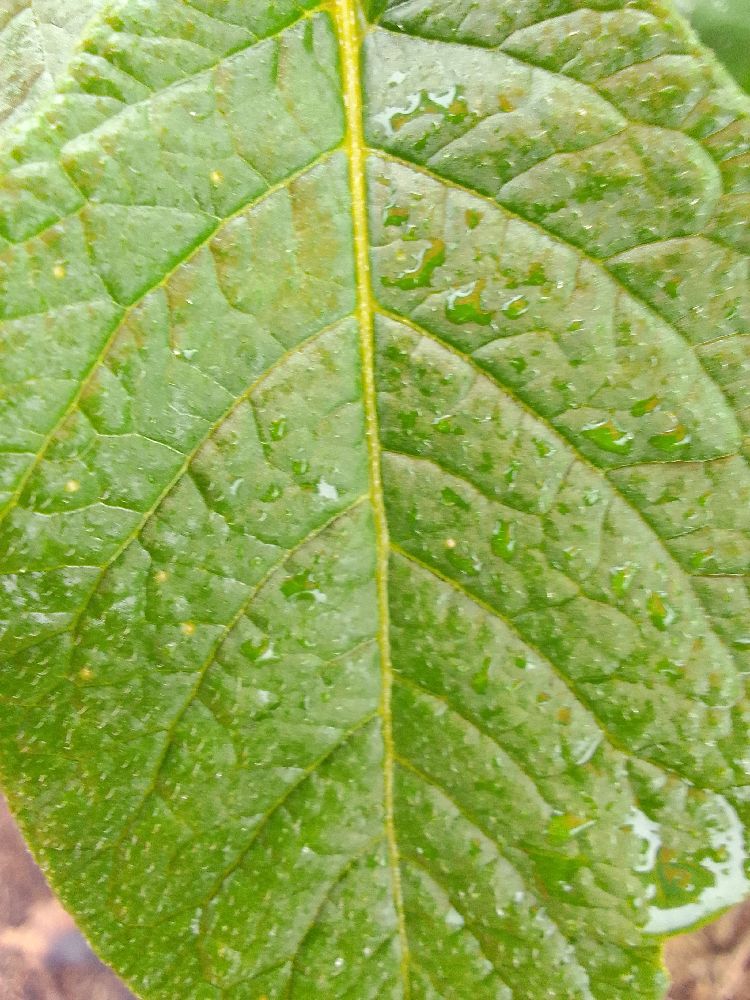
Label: Healthy